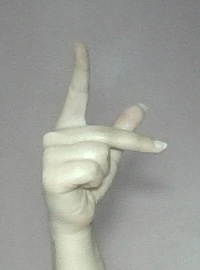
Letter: dha